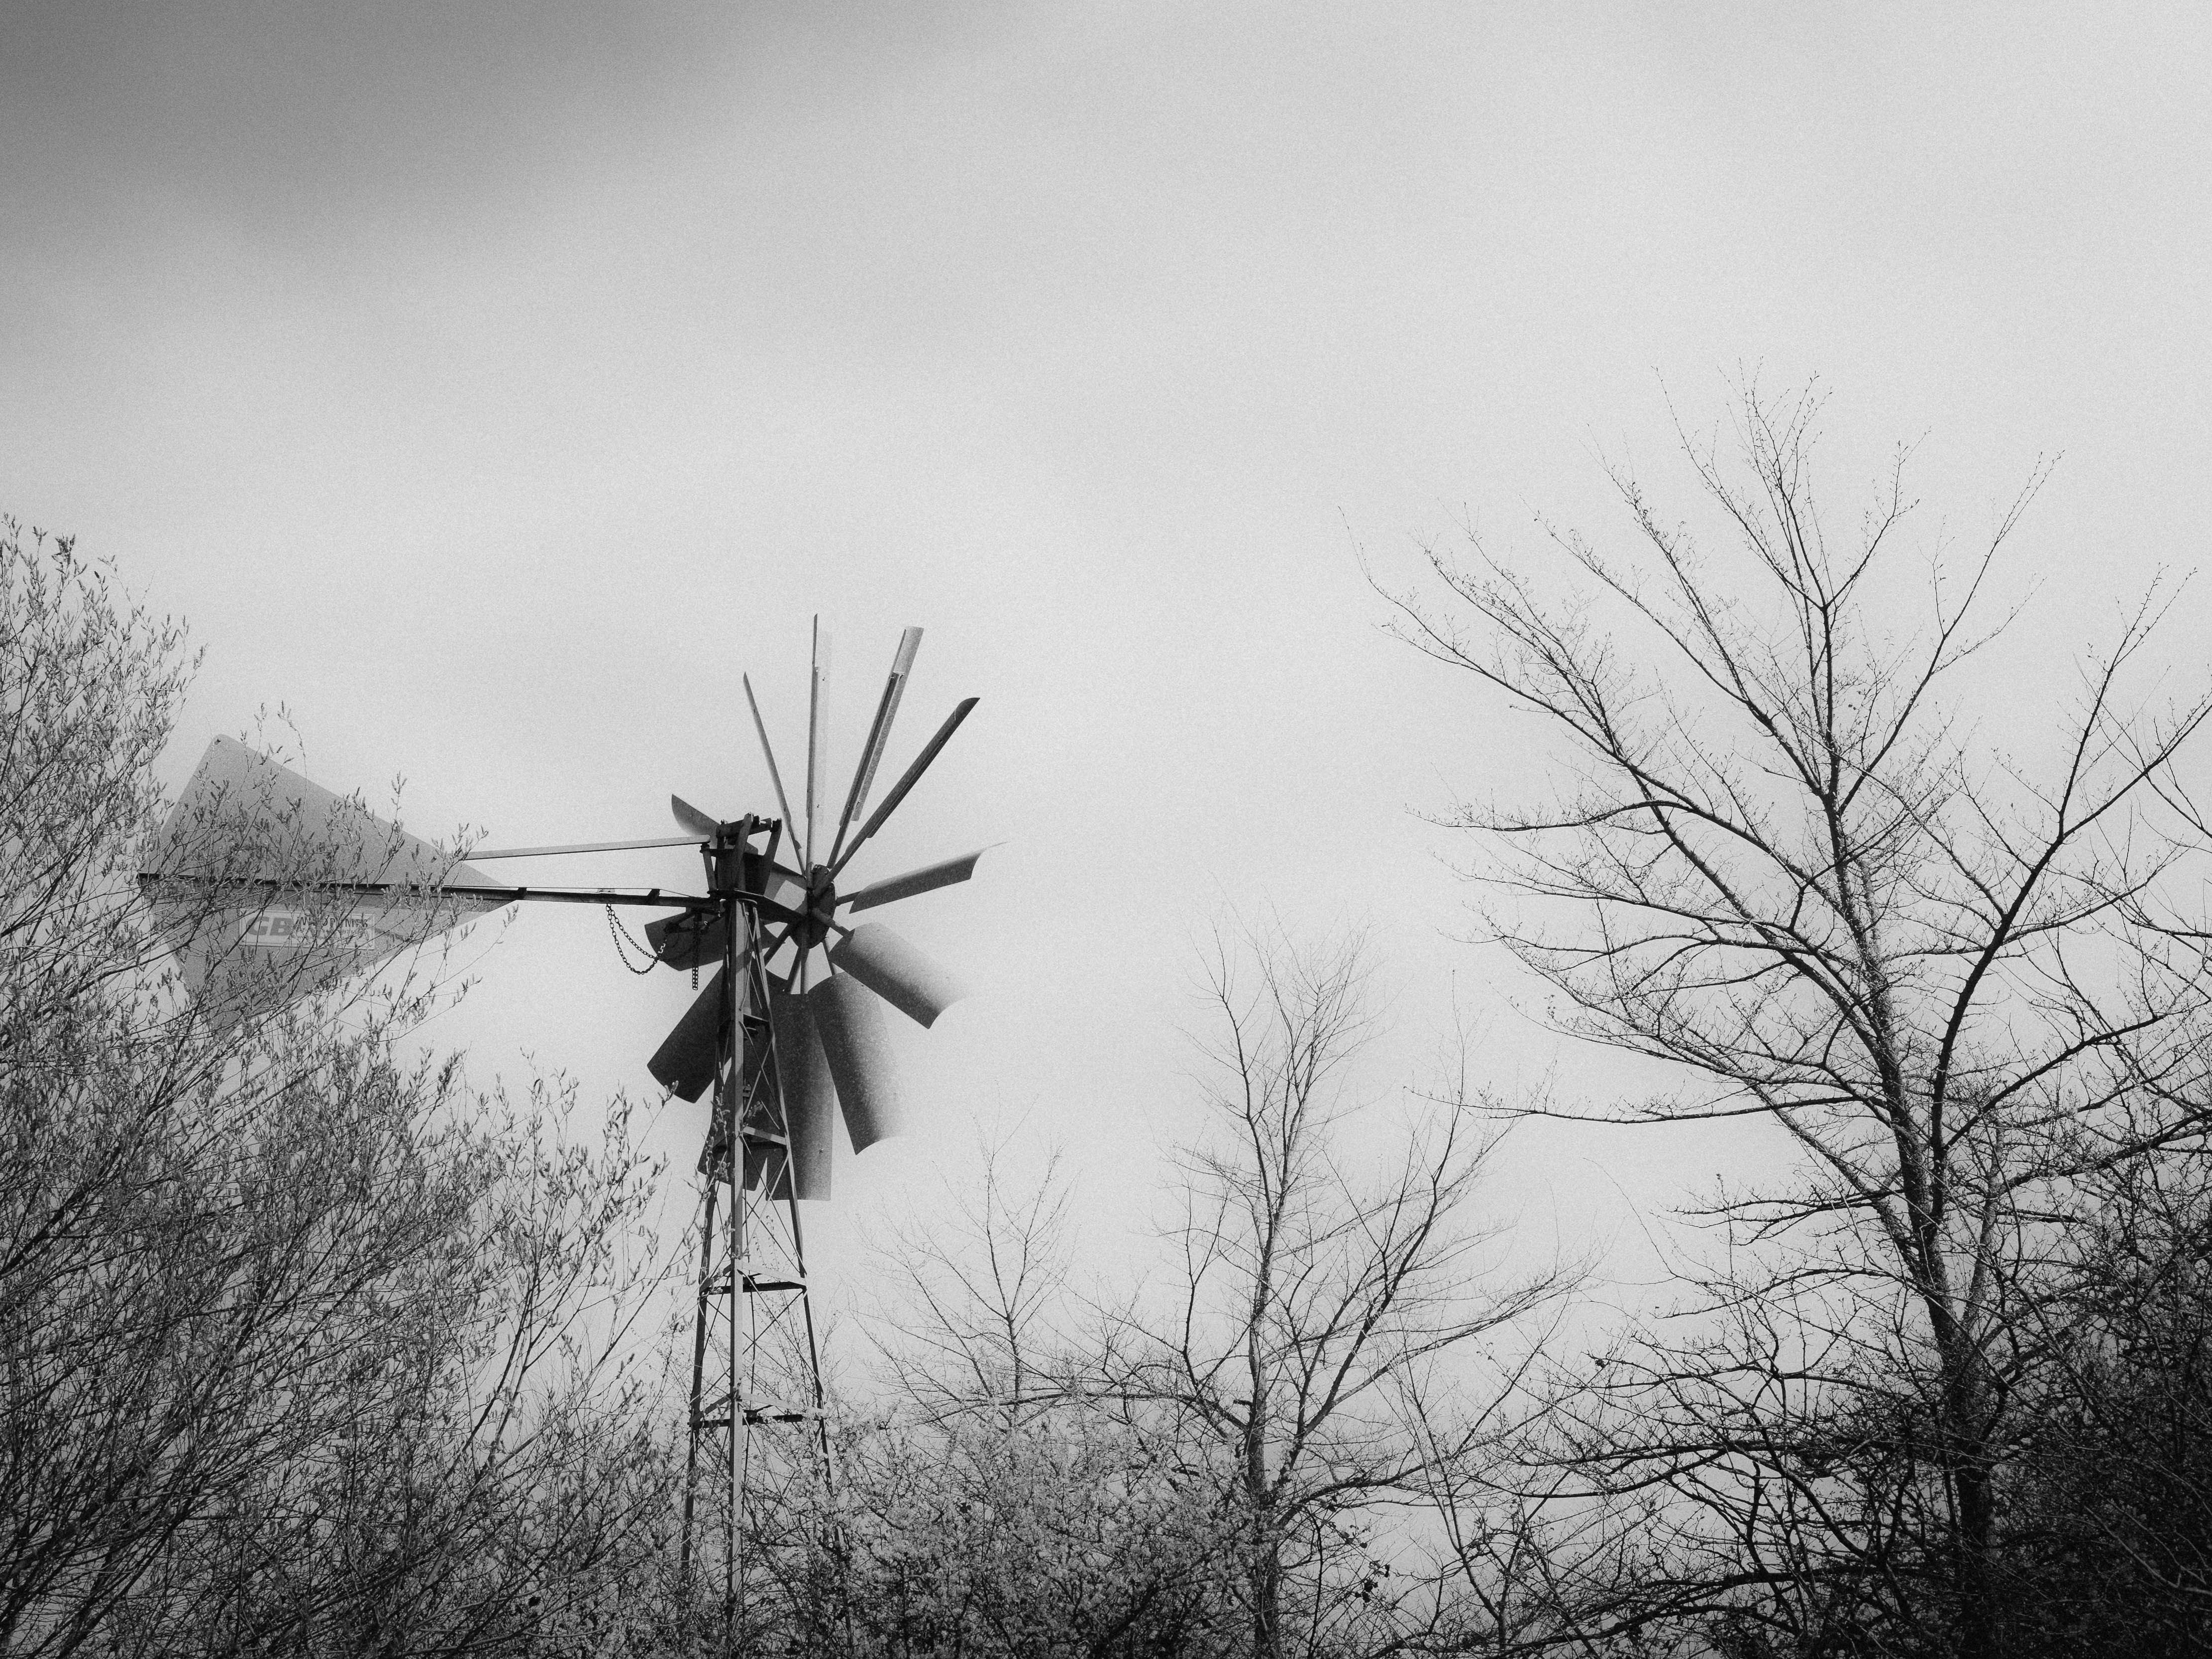
A rustic windmill
An image of a rustic windmill standing between many leafless trees. The photo may be from winter as the trees are leafless. The sky above is clear, yet you can feel some clouds in this black and white picture.
A rustic black and white photograph taken in soft light features a windmill placed between many leafless trees giving the feeling of slow movement and winter, as seen in the leafless trees. The sky above is clear yet you can feel some clouds. It's a monochrome picture taken from a low angle shot.
Labels: Machine, Motor, Engine, Outdoors, Turbine, Windmill, Nature, Wind Turbine, Coil, Rotor, Spiral, Plain background, leafless trees
Camera: Canon Canon EOS 5D Mark III
Lens: EF50mm f/1.4 USM
Aperture: F5.6
Exposure: 1/500 sec
ISO: 100
Focal length: 50